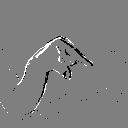
ASL letter: q